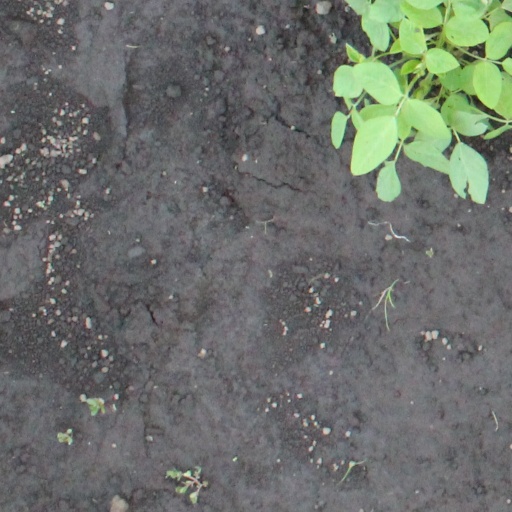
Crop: soybean